Water Street (Vancouver)

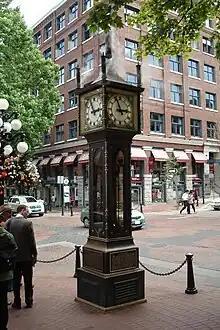
Gastown steam clock

Water Street is a street in the Gastown area of Vancouver, British Columbia. It is named for its proximity to the water, in this case the south shore of Burrard Inlet, and was briefly known as Front Street. Water Street is popular amongst tourists; its most famous landmark is the steam clock.